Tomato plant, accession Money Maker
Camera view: horizontal (90 deg, fisheye); turntable rotation: 30 degrees
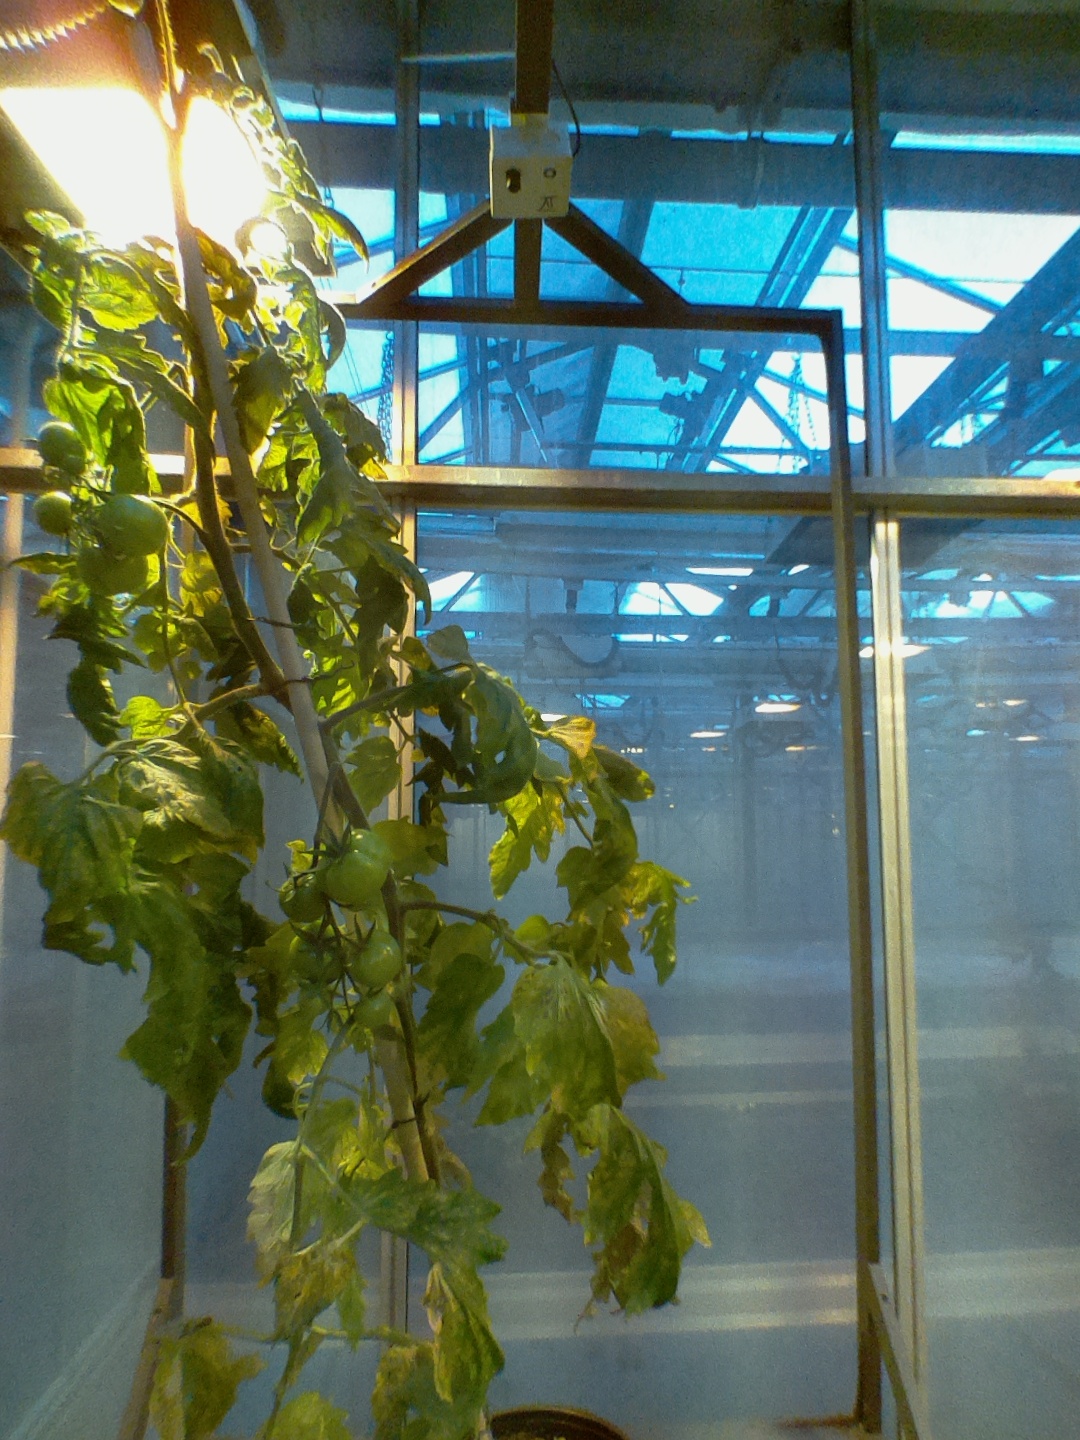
BBCH growth stage 77: 70%-80% of final fruit size